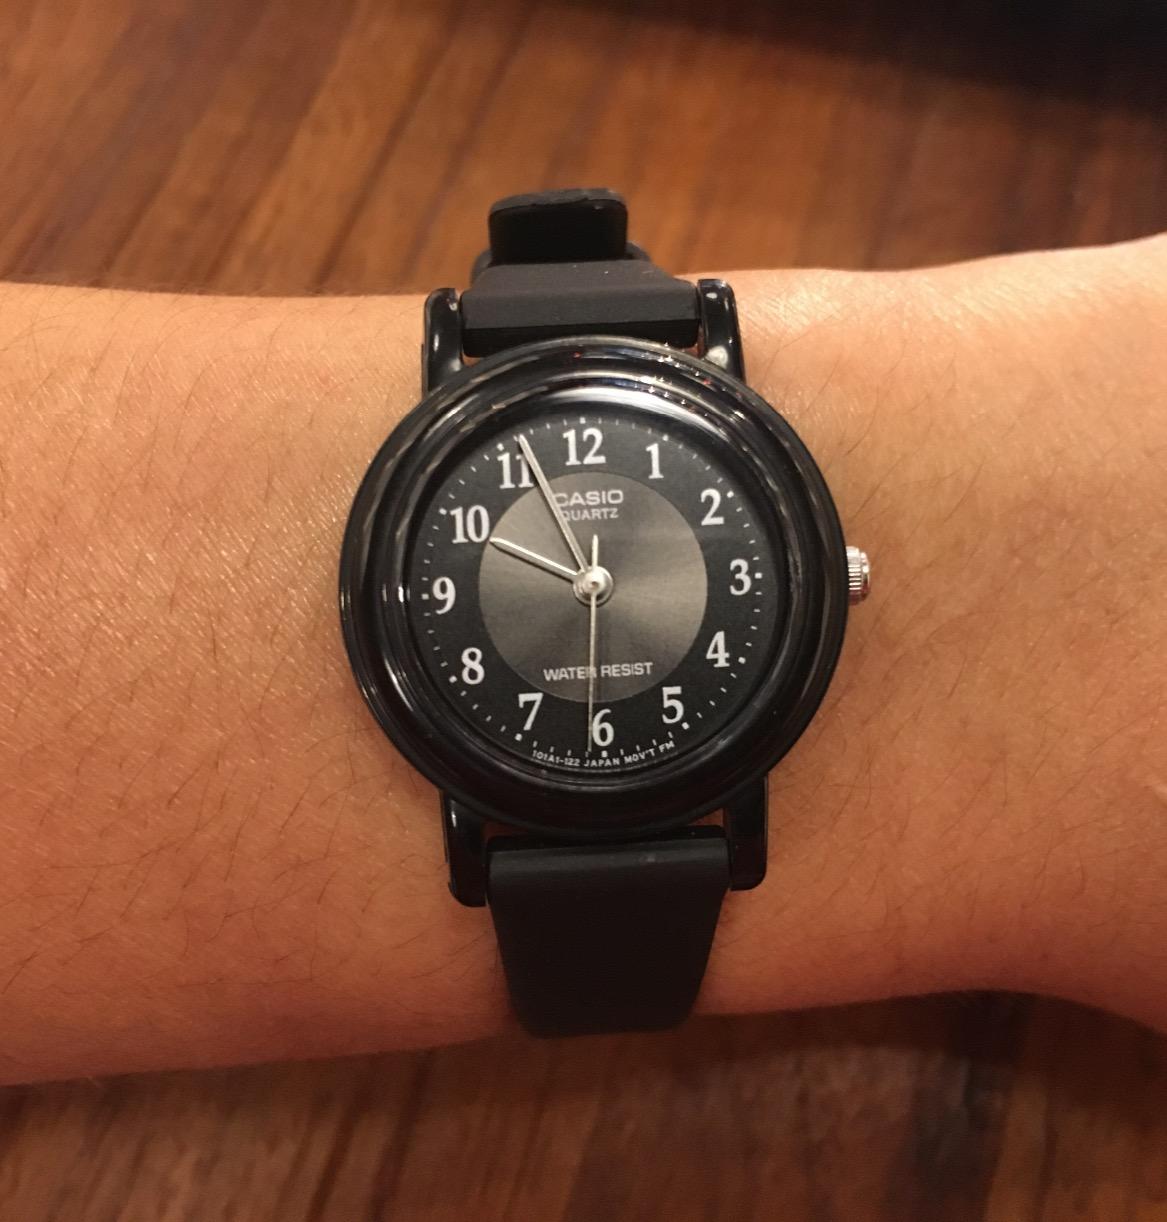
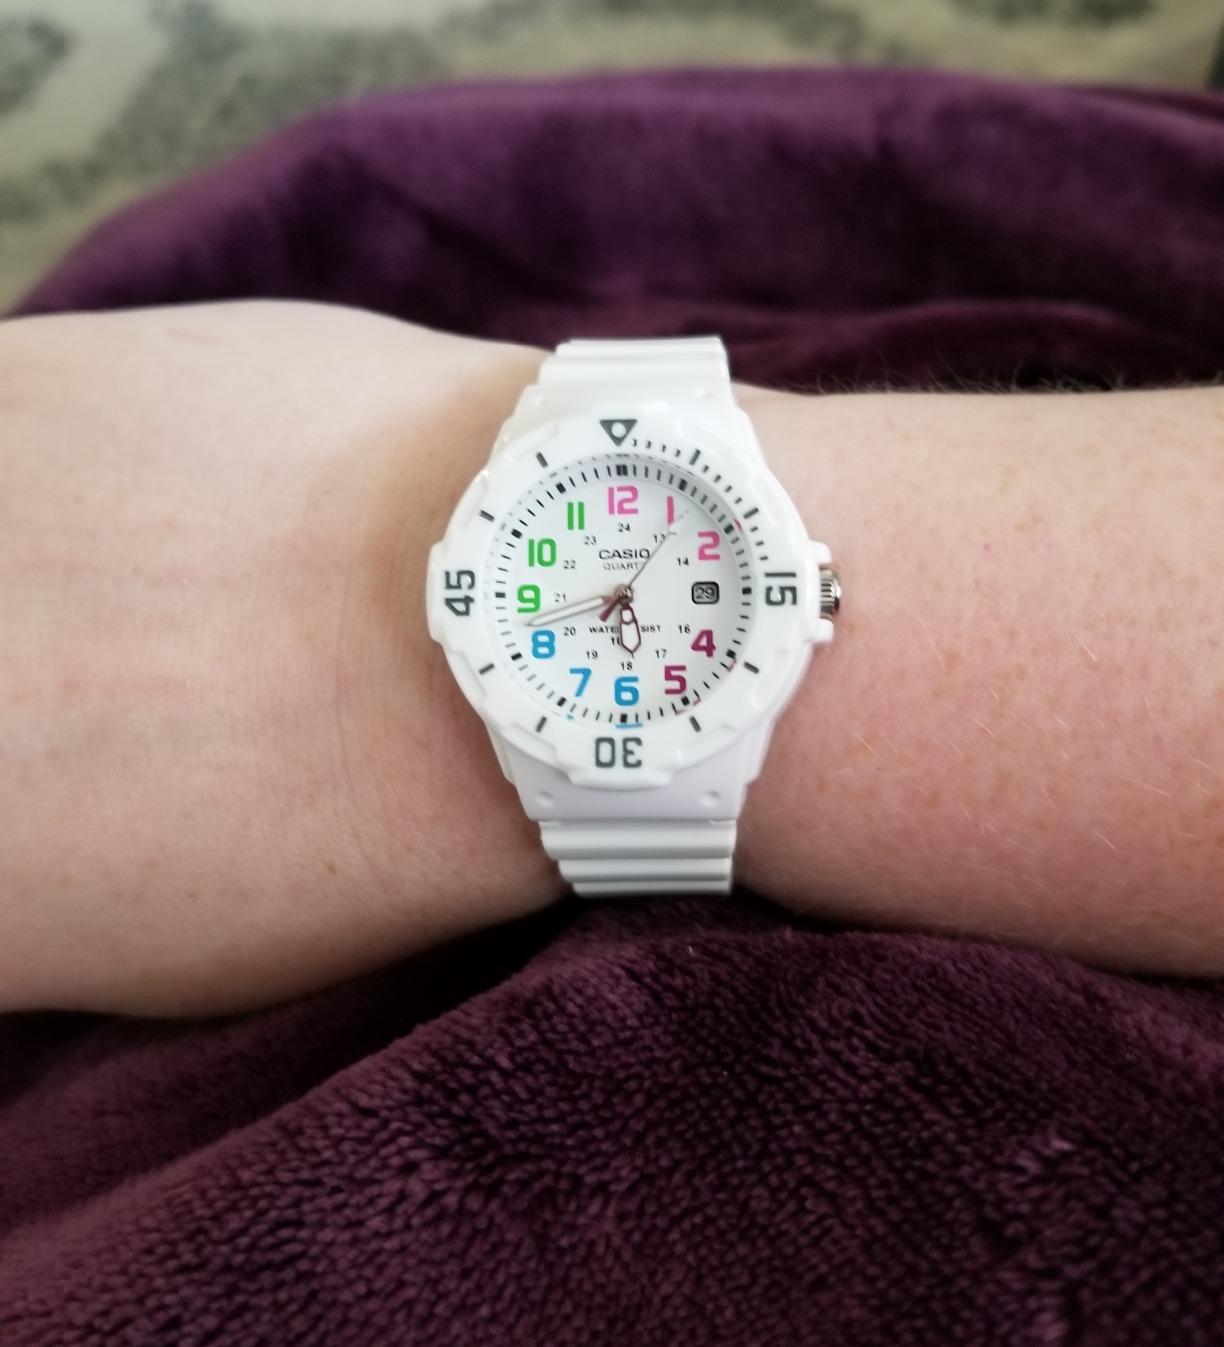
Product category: accessories_watch
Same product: no